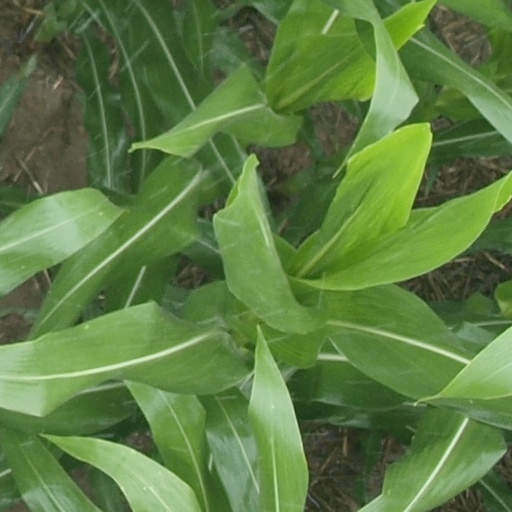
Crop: maize; corn